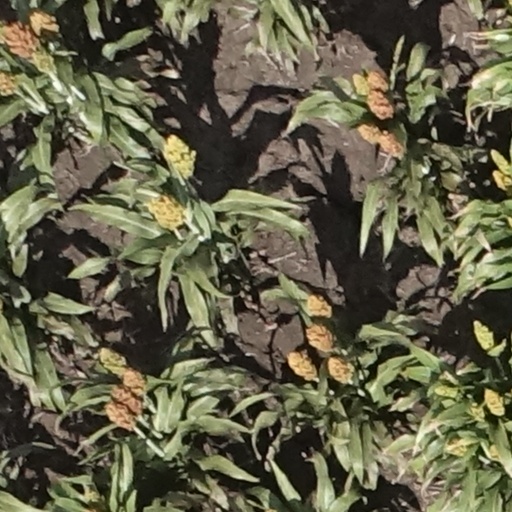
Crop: sorghum